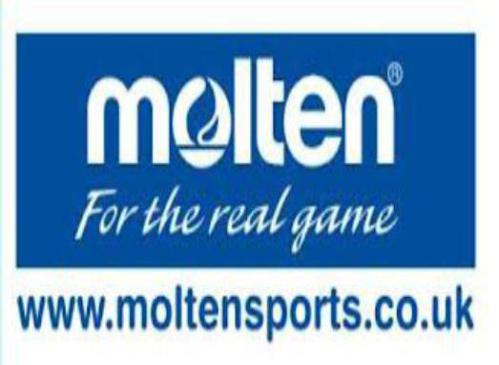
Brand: molten
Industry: Sports